Hamilton Fincups

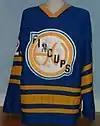
Hamilton Fincups blue jersey, 1976

The heart and soul of the Fincups was their captain Dale McCourt. He led the team to the Memorial Cup title in 1976, and the Hamilton Spectator Trophy in 1977. He was voted CHL Player of the year for his efforts. There are 21 Fincups alumni who made the NHL.